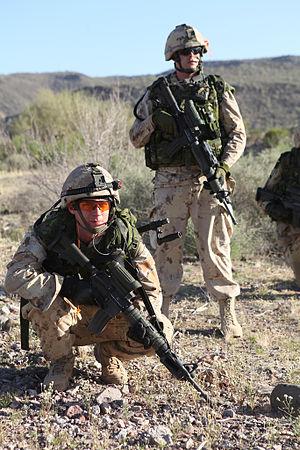
The Royal Canadian Regiment ou The RCR, littéralement « Le Régiment royal canadien », est un régiment d'infanterie de l'Armée canadienne des Forces armées canadiennes. Il s’agit du plus ancien régiment de ce type dans la Force régulière au Canada. Le régiment est aujourd'hui divisé en quatre bataillons dont un de réserve pour un total d'environ 2 000 soldats. Il est le principal occupant de la base des Forces canadiennes Petawawa en Ontario et de la BFC Gagetown au Nouveau-Brunswick. Le régiment n'est pas une structure organisationnelle en tant que telle, mais plutôt protocolaire. Les quatre bataillons du régiment sont donc des unités opérationnelles distinctes. Néanmoins, le régiment a un quartier général régimentaire sur la BFC Petawawa qui s'occupe des affaires régimentaires qui ne dépendent pas des unités en particulier. Depuis sa formation en 1883, le RCR a été employé dans presque tous les conflits impliquant les Forces armées canadiennes.
Le Corps d'infanterie royal canadien est la branche de l'infanterie de l'Armée canadienne. Il inclut tous les régiments d'infanterie des Forces armées canadiennes, tant réguliers que de réserve. De 1968 à 2013, il portait le nom de « Branche de l'infanterie ».